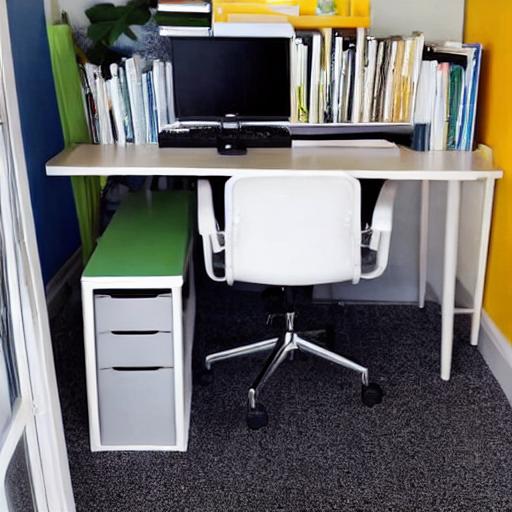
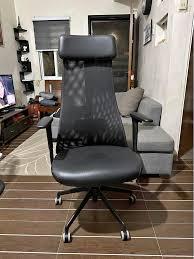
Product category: items_chair
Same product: no